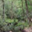
Label: forest